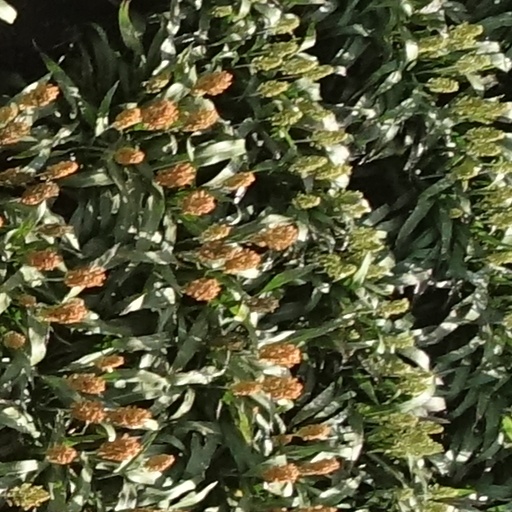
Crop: sorghum